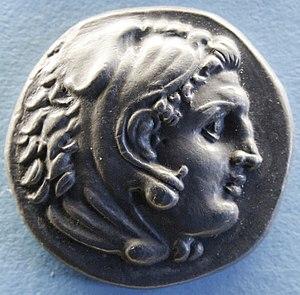
Tétradrachme représentant Alexandre le Grand.
Le médaillier du musée des Beaux-Arts de Lyon est la collection de pièces, médailles, sceaux et autres pièces de numismatique conservés au musée des Beaux-Arts de Lyon. Constitué à partir du XVIIIᵉ siècle par la ville de Lyon, il a été transféré au musée de la ville en 1810 et continuellement enrichi par la suite par des achats, des dépôts de trésors et des legs. Il s'agit du second médaillier français après celui du Cabinet des médailles de la Bibliothèque nationale de France. Il dispose d'une collection retraçant l'ensemble de l'histoire du monnayage et des arts assimilés.